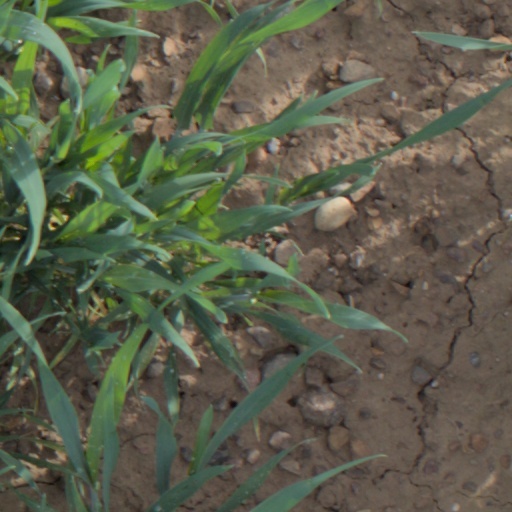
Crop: wheat